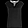
Label: Shirt